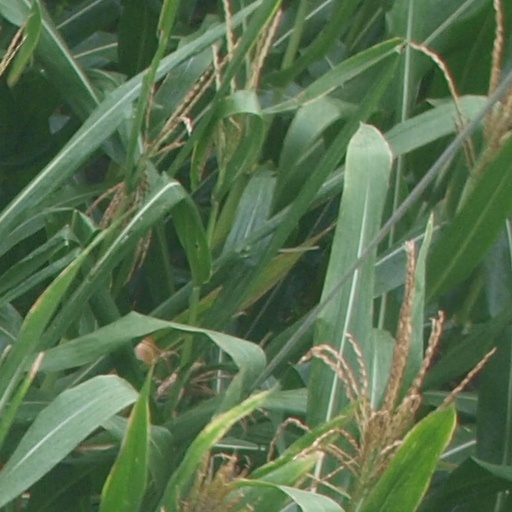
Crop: maize; corn